Breguet 14

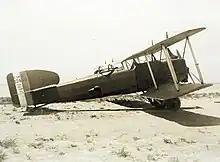
Renault powered Breguet XIV A.2 with prominent camera fairing on fuselage side for photo reconnaissance

In spite of the French official preference for pushers, Breguet remained a proponent of tractor aircraft. In June 1916, he began a new design for a military two-seater, the Breguet AV. The French Army's "Section Technique de l' Aéronautique" (STAé) recommended that Breguet use the Hispano-Suiza 8A V-8 engine of . Breguet determined that the Hispano-Suiza lacked sufficient power, and instead chose the Renault V-12 engine previously used in the Breguet Type V.